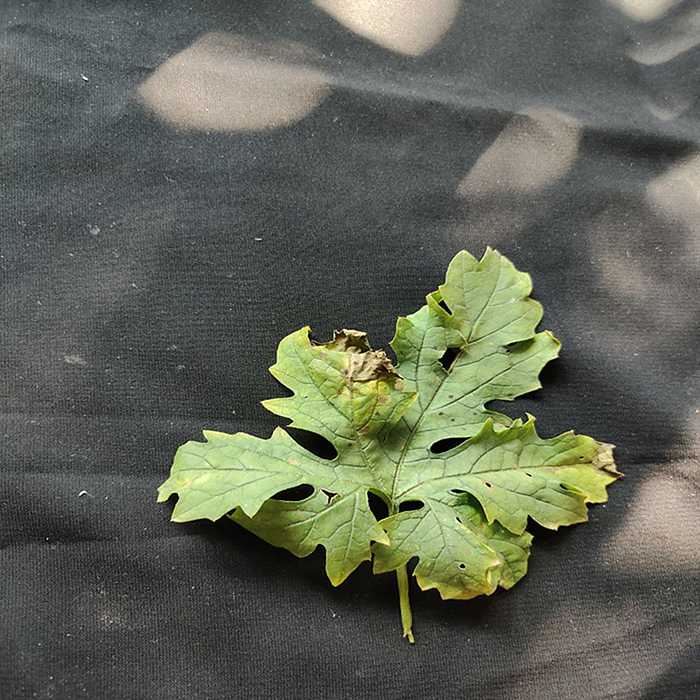
Plant: Bitter Gourd
Label: Downey mildew